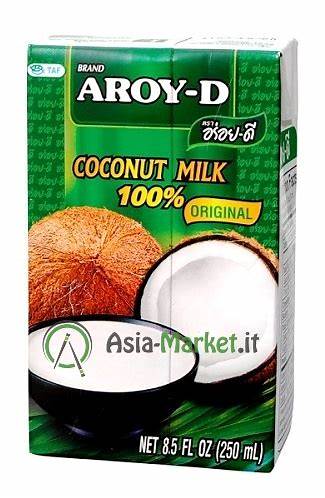
Waste category: cardboard